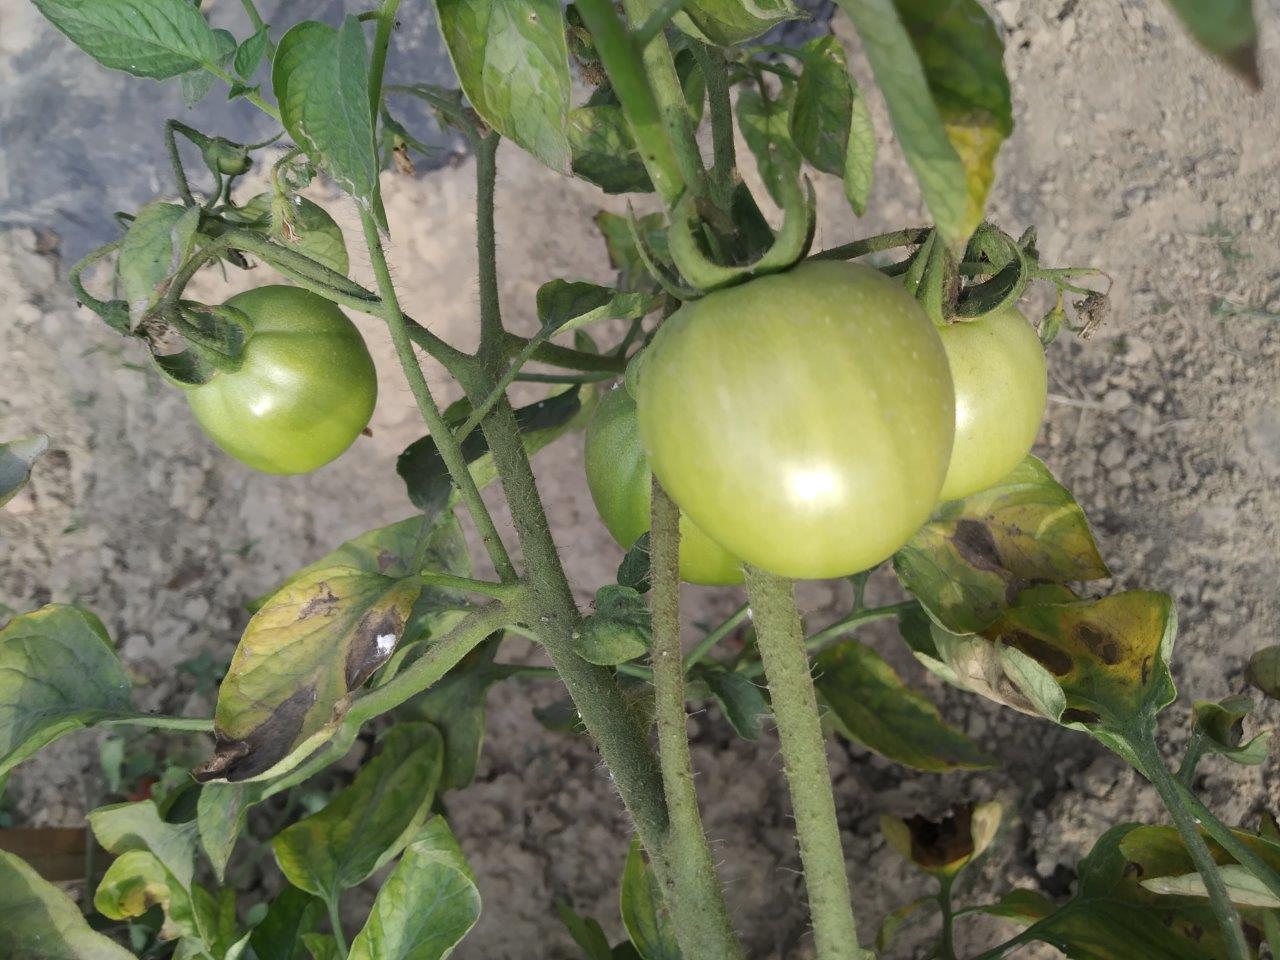
Maturity: Immature